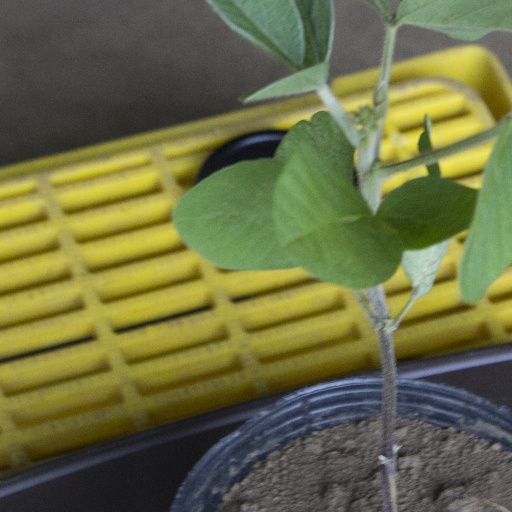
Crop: soybean